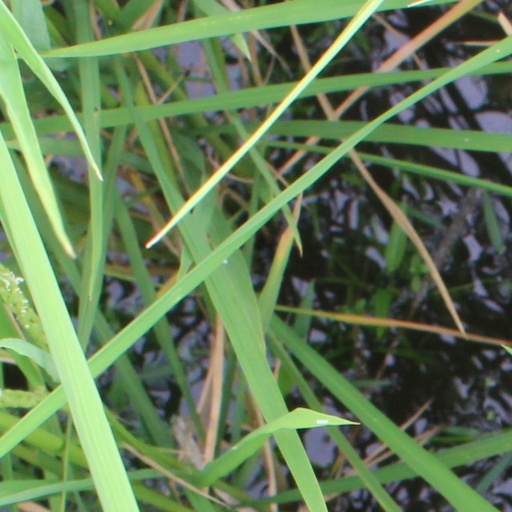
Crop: rice